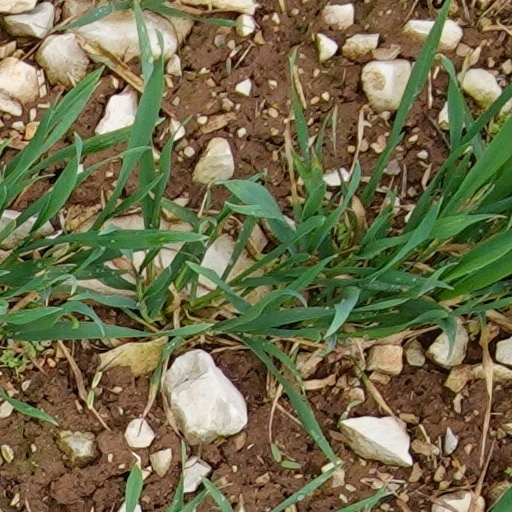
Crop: wheat